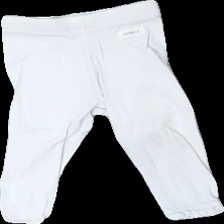
View: front
Type: Trousers
Category: Children
Brand: Newbie (Kappahl)
Colors: White
Material: 100% cotton
Cut: Regular
Size: 74
Season: All
Price range: 50-100
Recommended usage: Reuse